Eric McLuhan

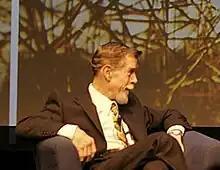
McLuhan in 2008

Eric Marshall McLuhan (19 January 1942 – 18 May 2018) was a communications theorist, son of Marshall McLuhan.